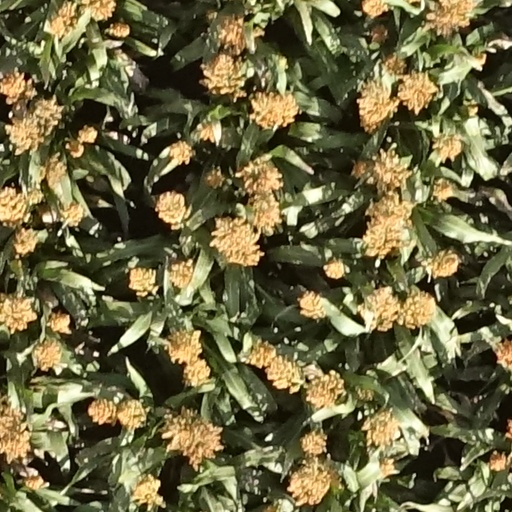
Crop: sorghum